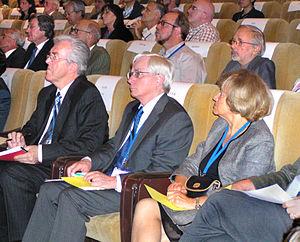
Cérémonie de clôture de la 26ème Assemblée Générale de l'UAI. Au premier plan, à droite, Catherine Césarsky, nouvelle présidente de l'UAI.